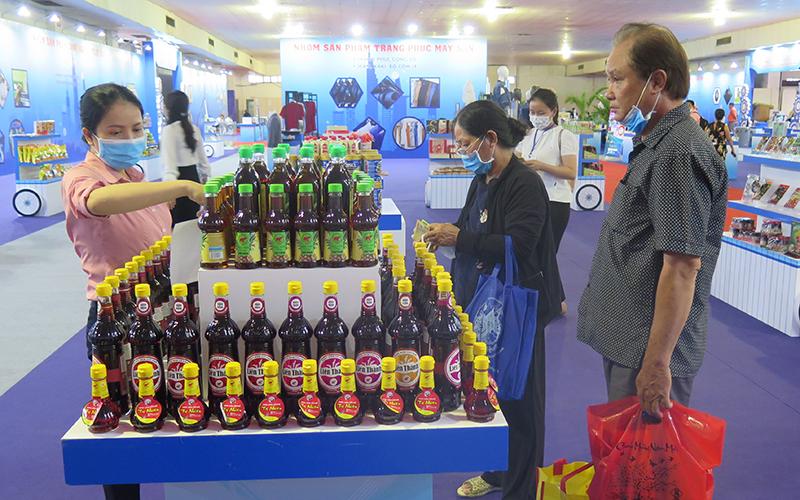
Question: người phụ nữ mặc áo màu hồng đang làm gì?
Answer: đang xếp lại những chai nước mắm